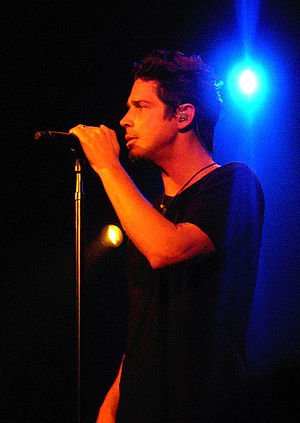
Chris Cornell
Chris Cornell var en amerikansk guitarist/singer-songwriter som var bedst kendt som forsanger, guitarist og sangskriver i bandet Soundgarden og senere Audioslave. Han var også kendt som frontfigur for bandet Temple of the Dog, et band dedikeret til Andrew Wood, som engang var Cornells værelseskammerat. Han begyndte sin musikalske karriere som trommeslager, før han blev sanger og guitarist. Han har også udgivet de to soloalbum Euphoria Morning og Carry On. Hans tredje soloalbum Scream blev udgivet i september og er produceret af den amerikanske hip-hop producer Timbaland. Han har desuden skrevet og fremført sangen "You Know My Name" til James Bond-filmen Casino Royale 2006.